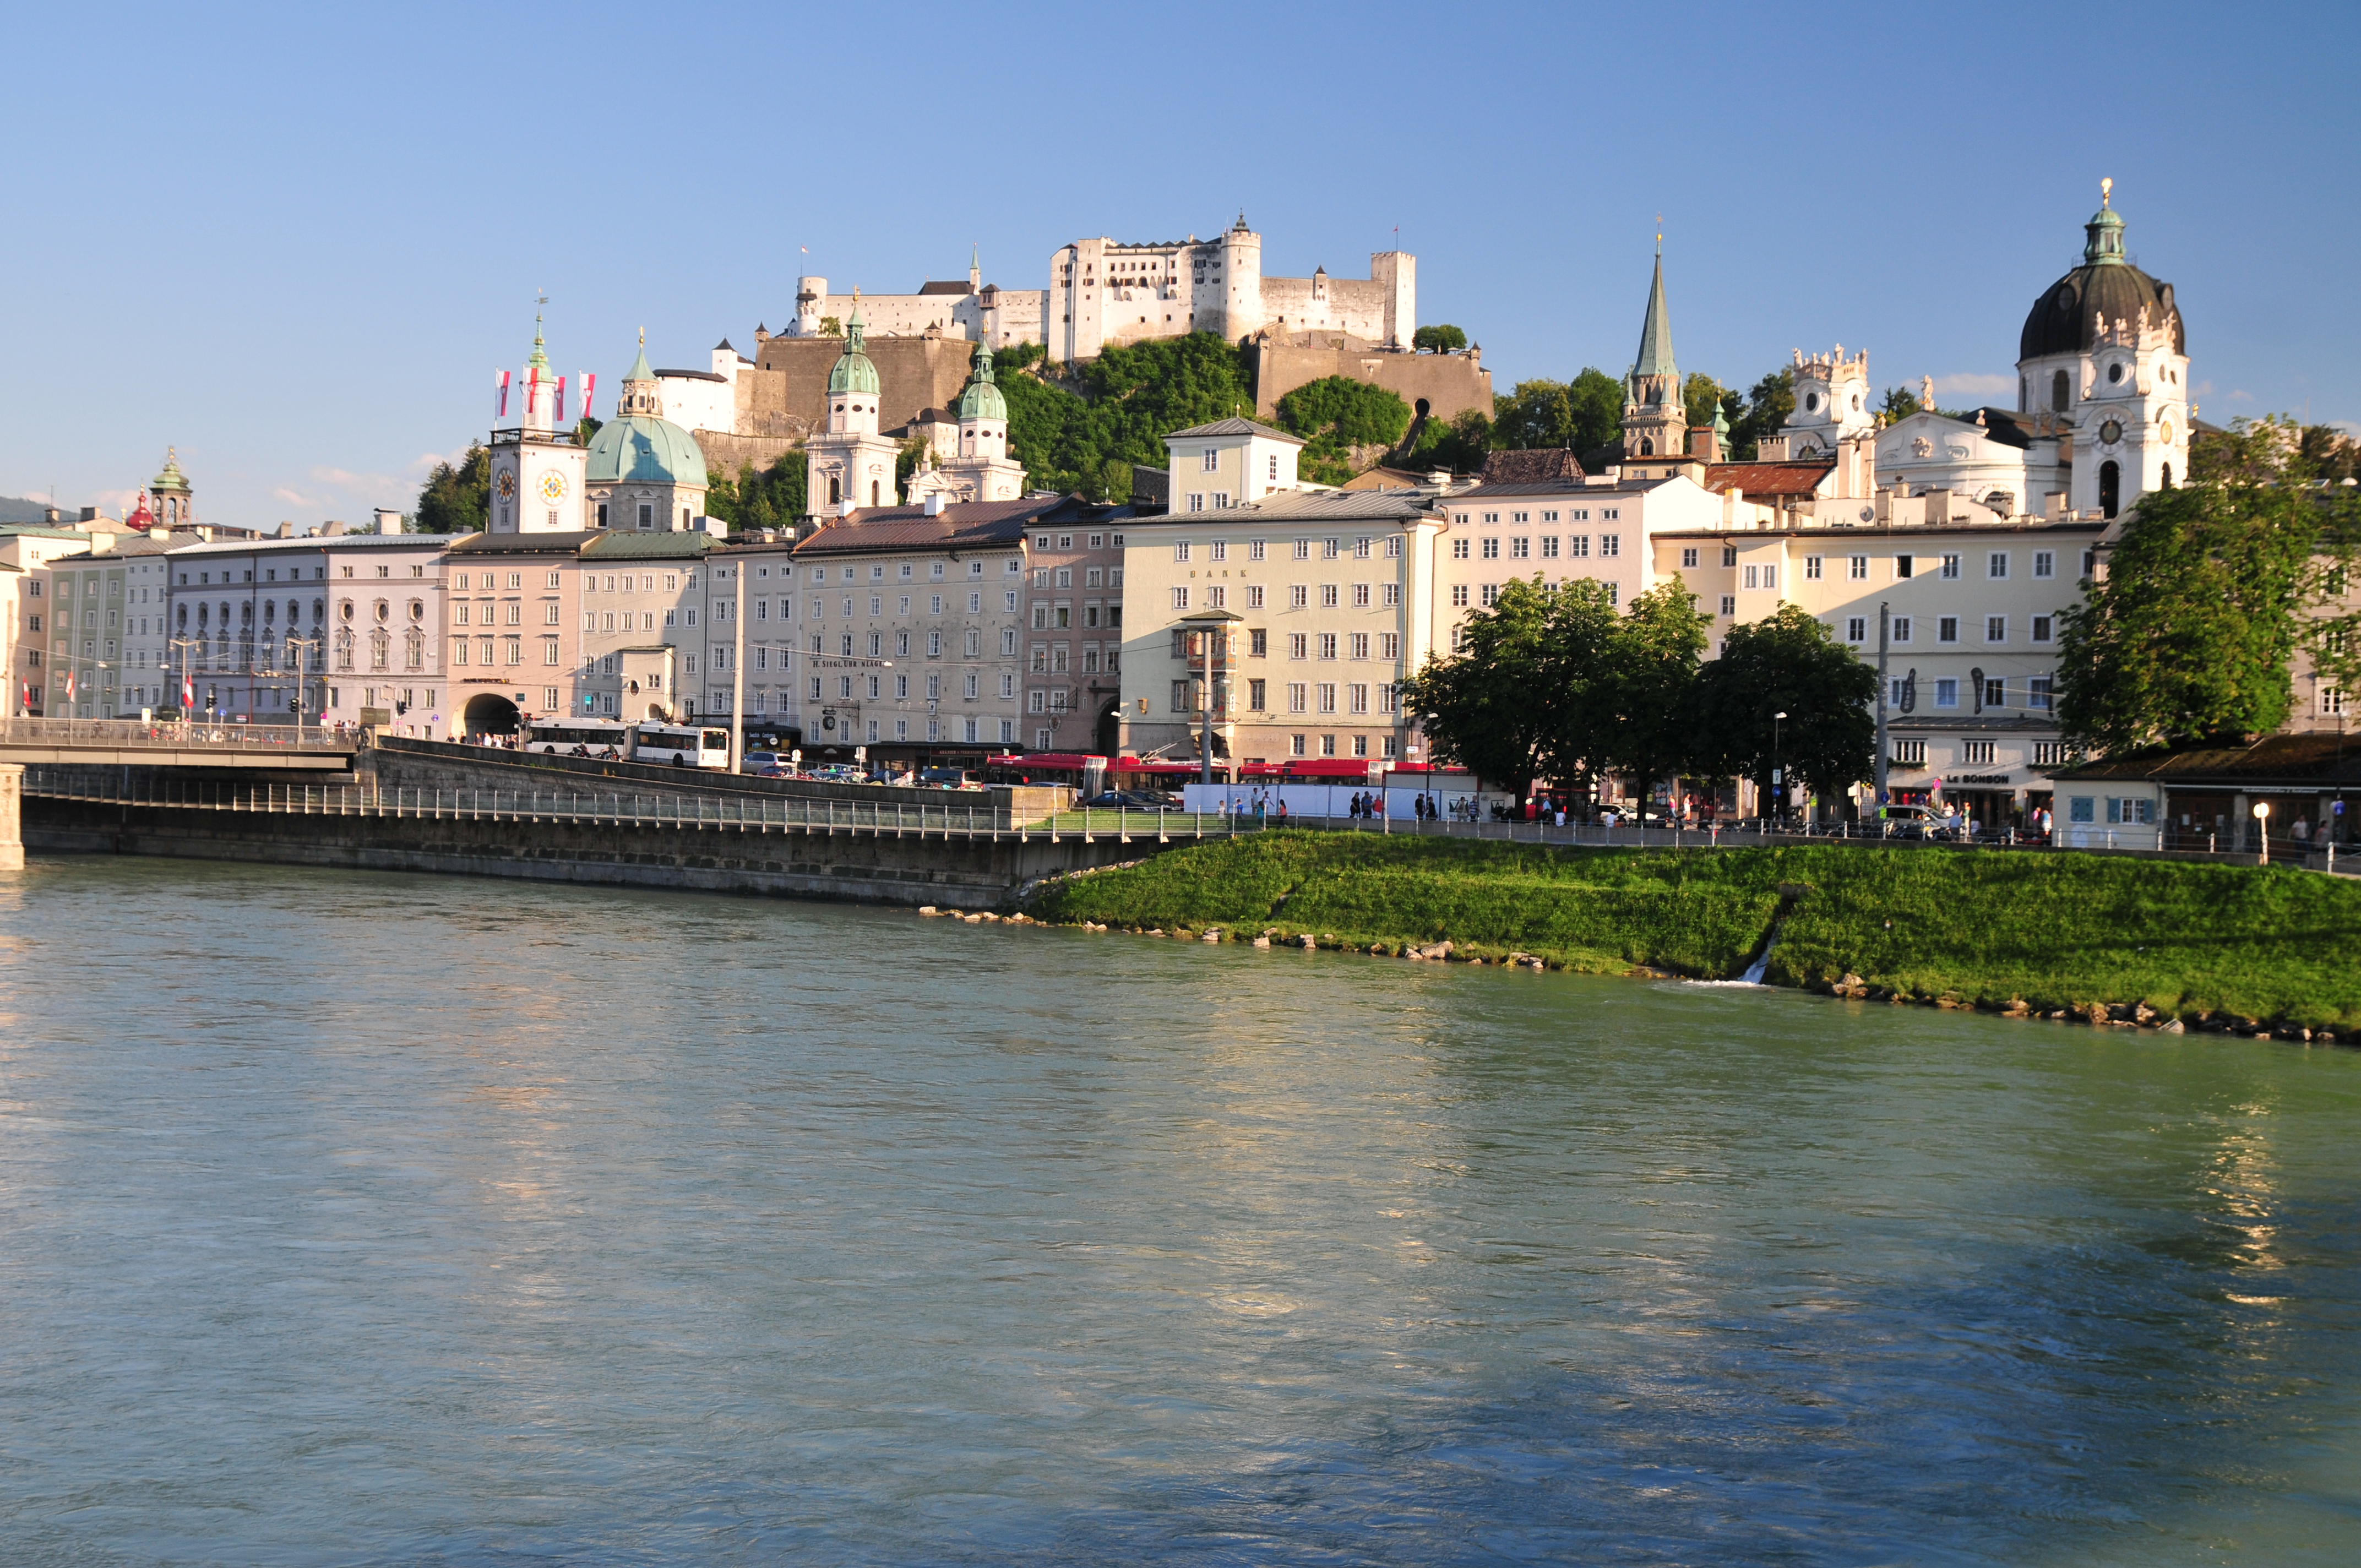
sea, coast, water, town, chateau, palace, river, cityscape, vacation, reflection, vehicle, nikon, tourism, waterway, salzburg, d300, salisburgo, tours